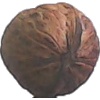
Label: walnut